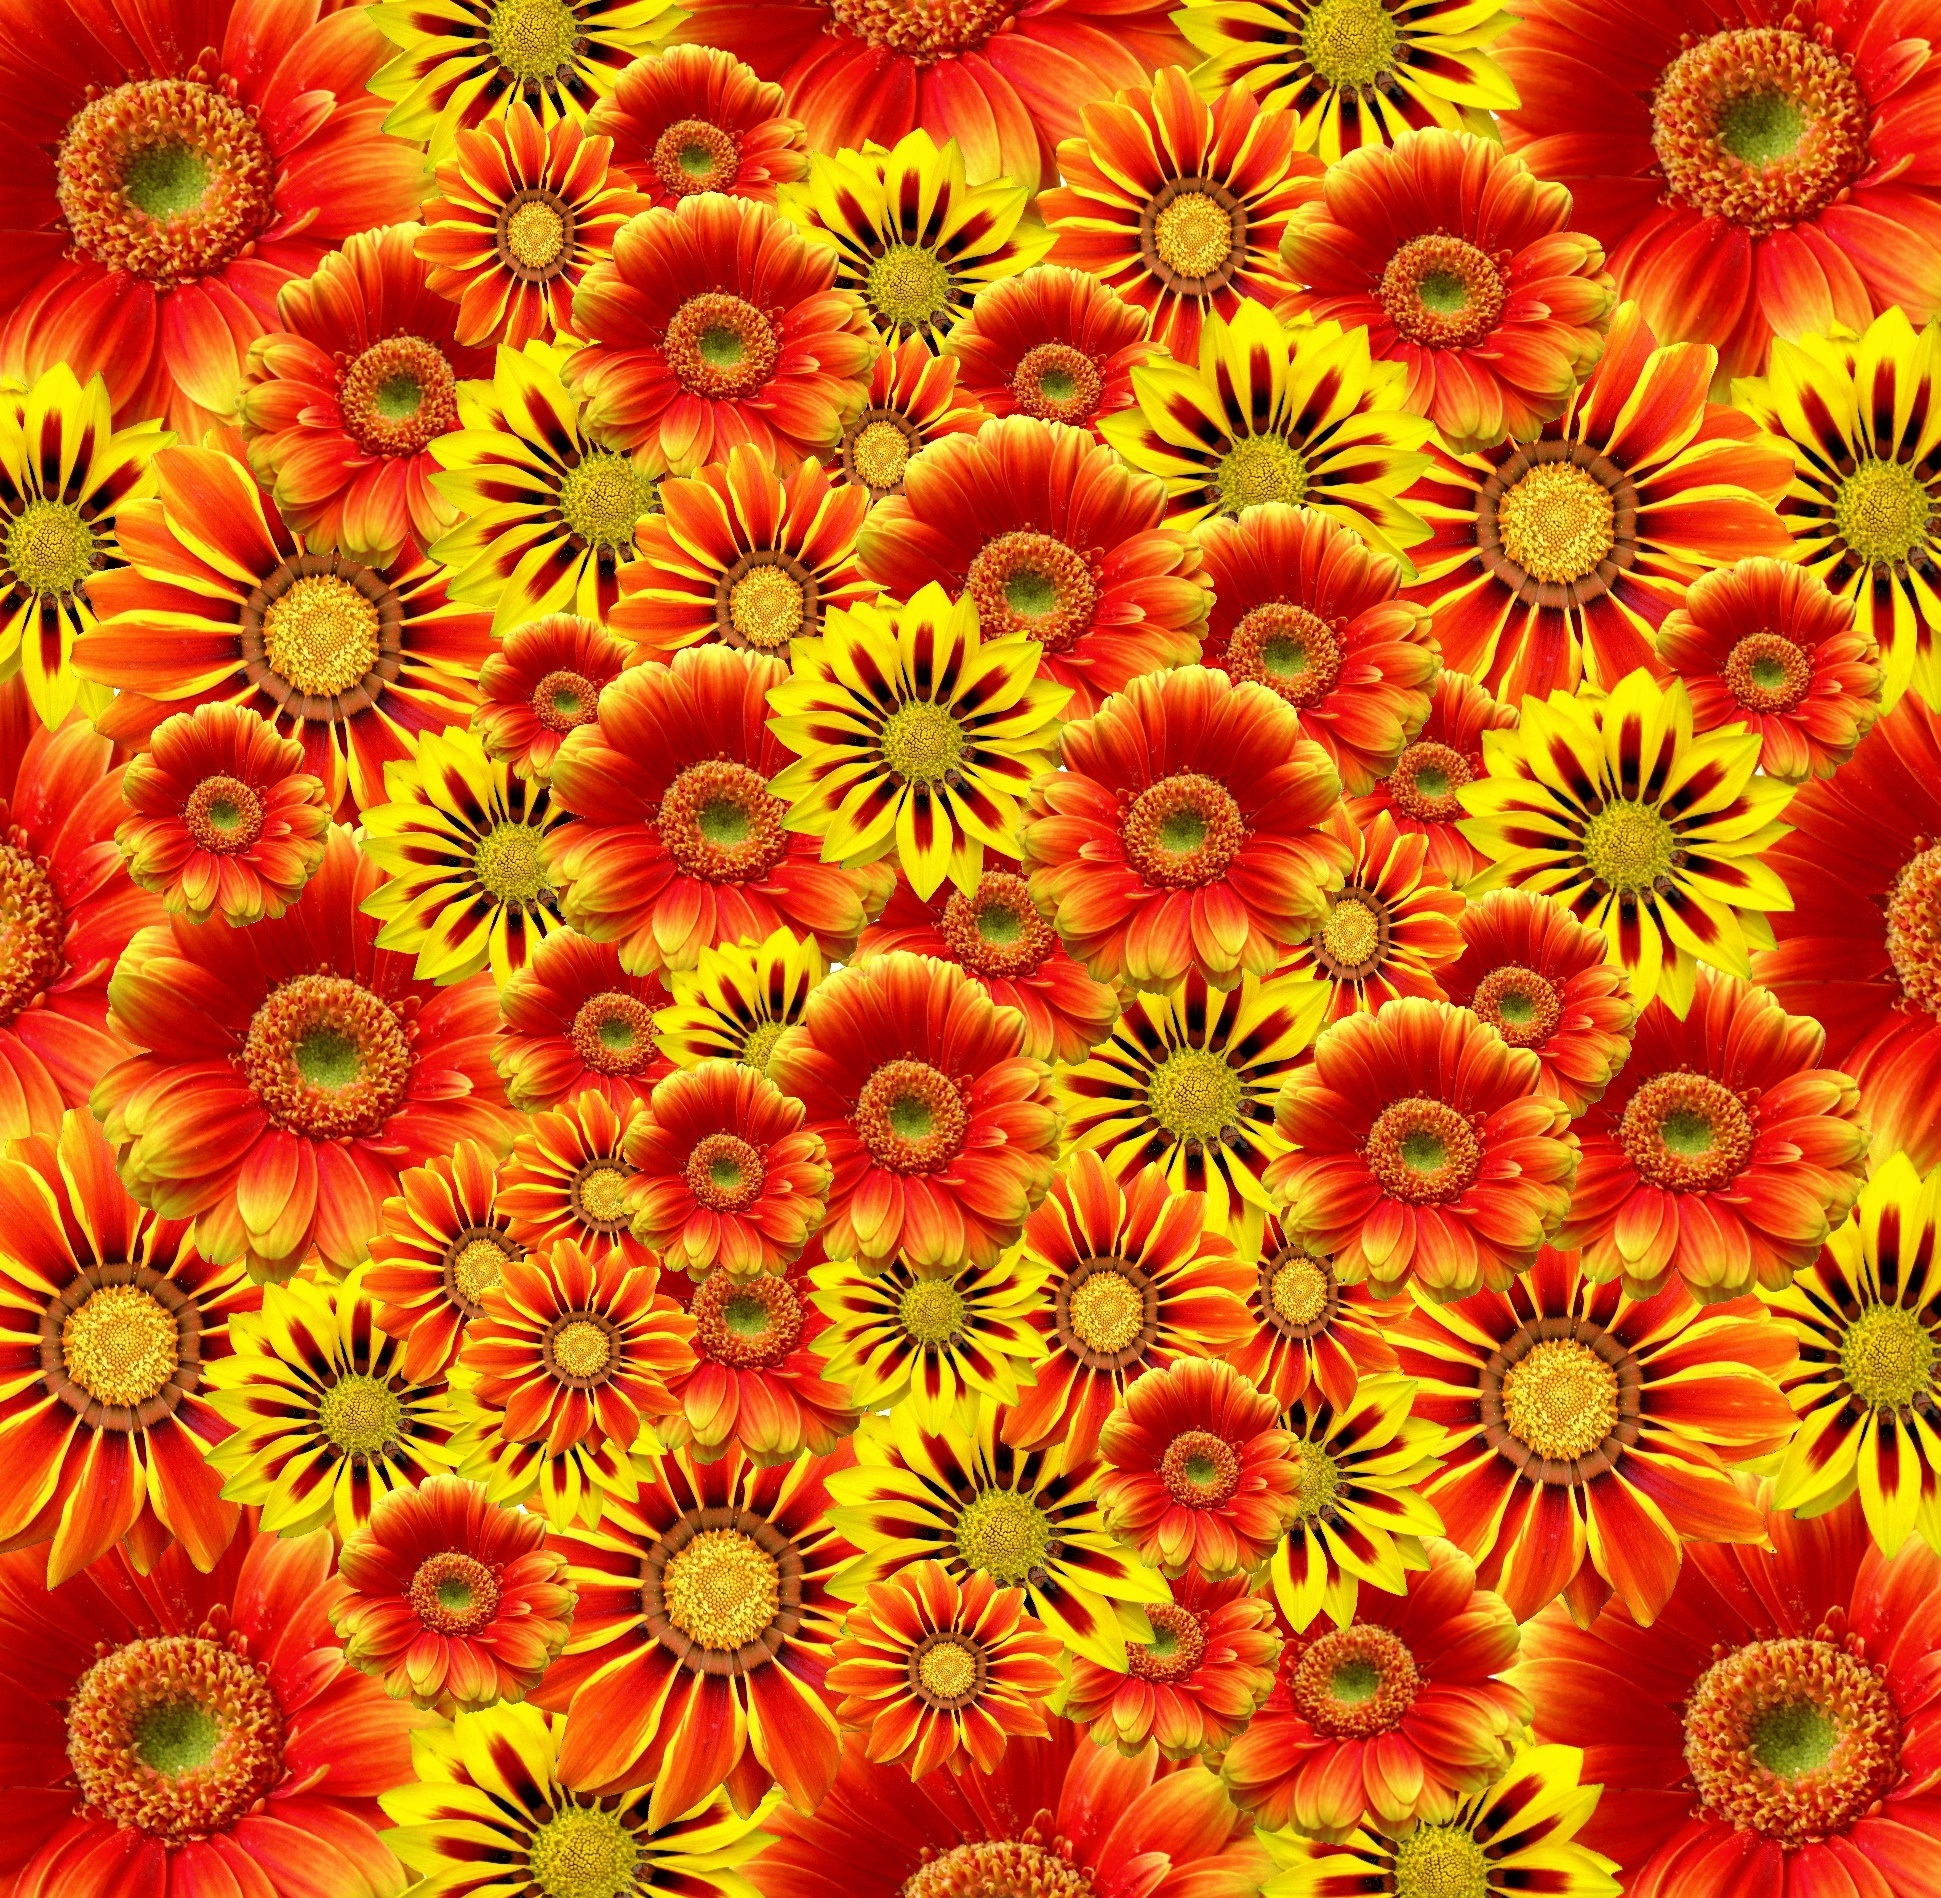
nature, blossom, plant, field, flower, petal, bloom, summer, decoration, orange, spring, red, botany, colorful, yellow, garden, flora, yellow flower, flowers, sunny, petals, bright, gerbera, mood, macro photography, orange flowers, flowering plant, daisy family, annual plant, plant stem, land plant, chrysanths